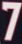
Number: 7